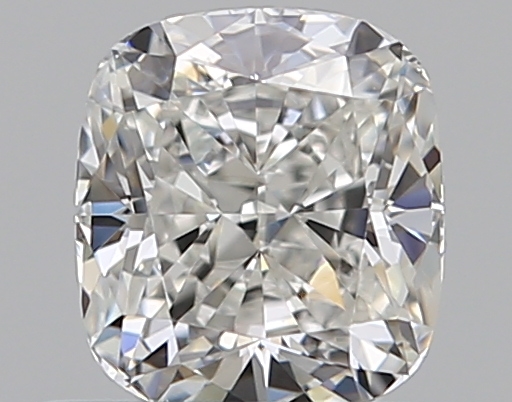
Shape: cushion
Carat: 0.61
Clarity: VS2
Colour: G
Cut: EX
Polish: EX
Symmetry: VG
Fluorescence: N
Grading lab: GIA
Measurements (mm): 5.04 x 4.55 x 3.16